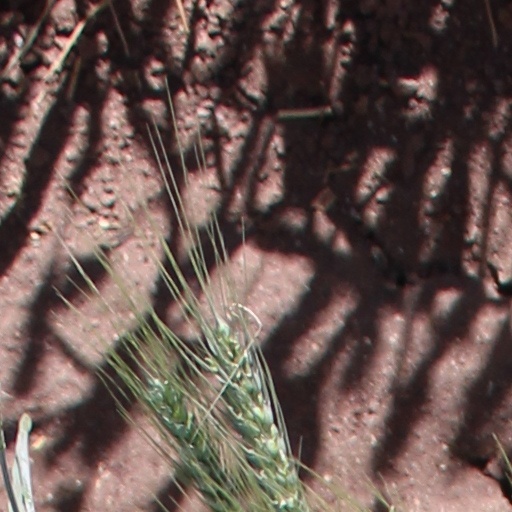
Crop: wheat